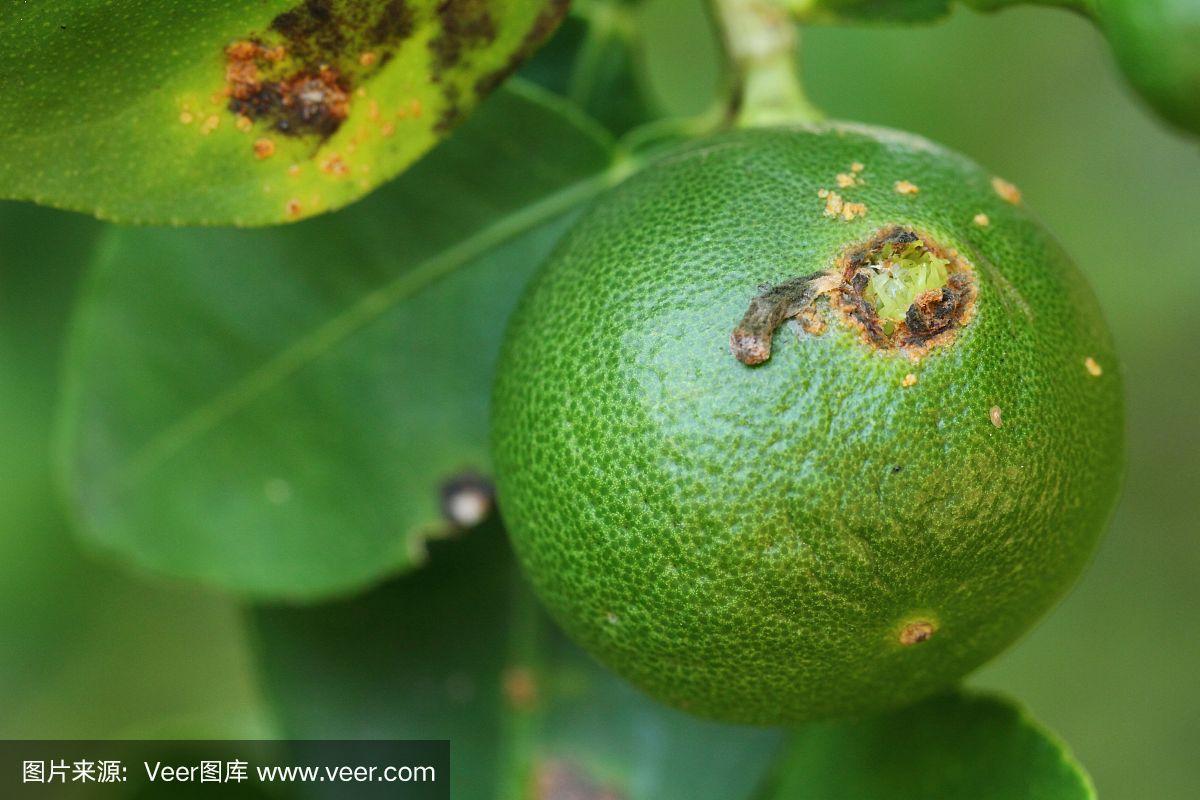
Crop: unknown
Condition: citrus_citrus_canker